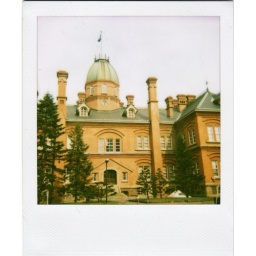
Former Hokkaido government office building in polaroid